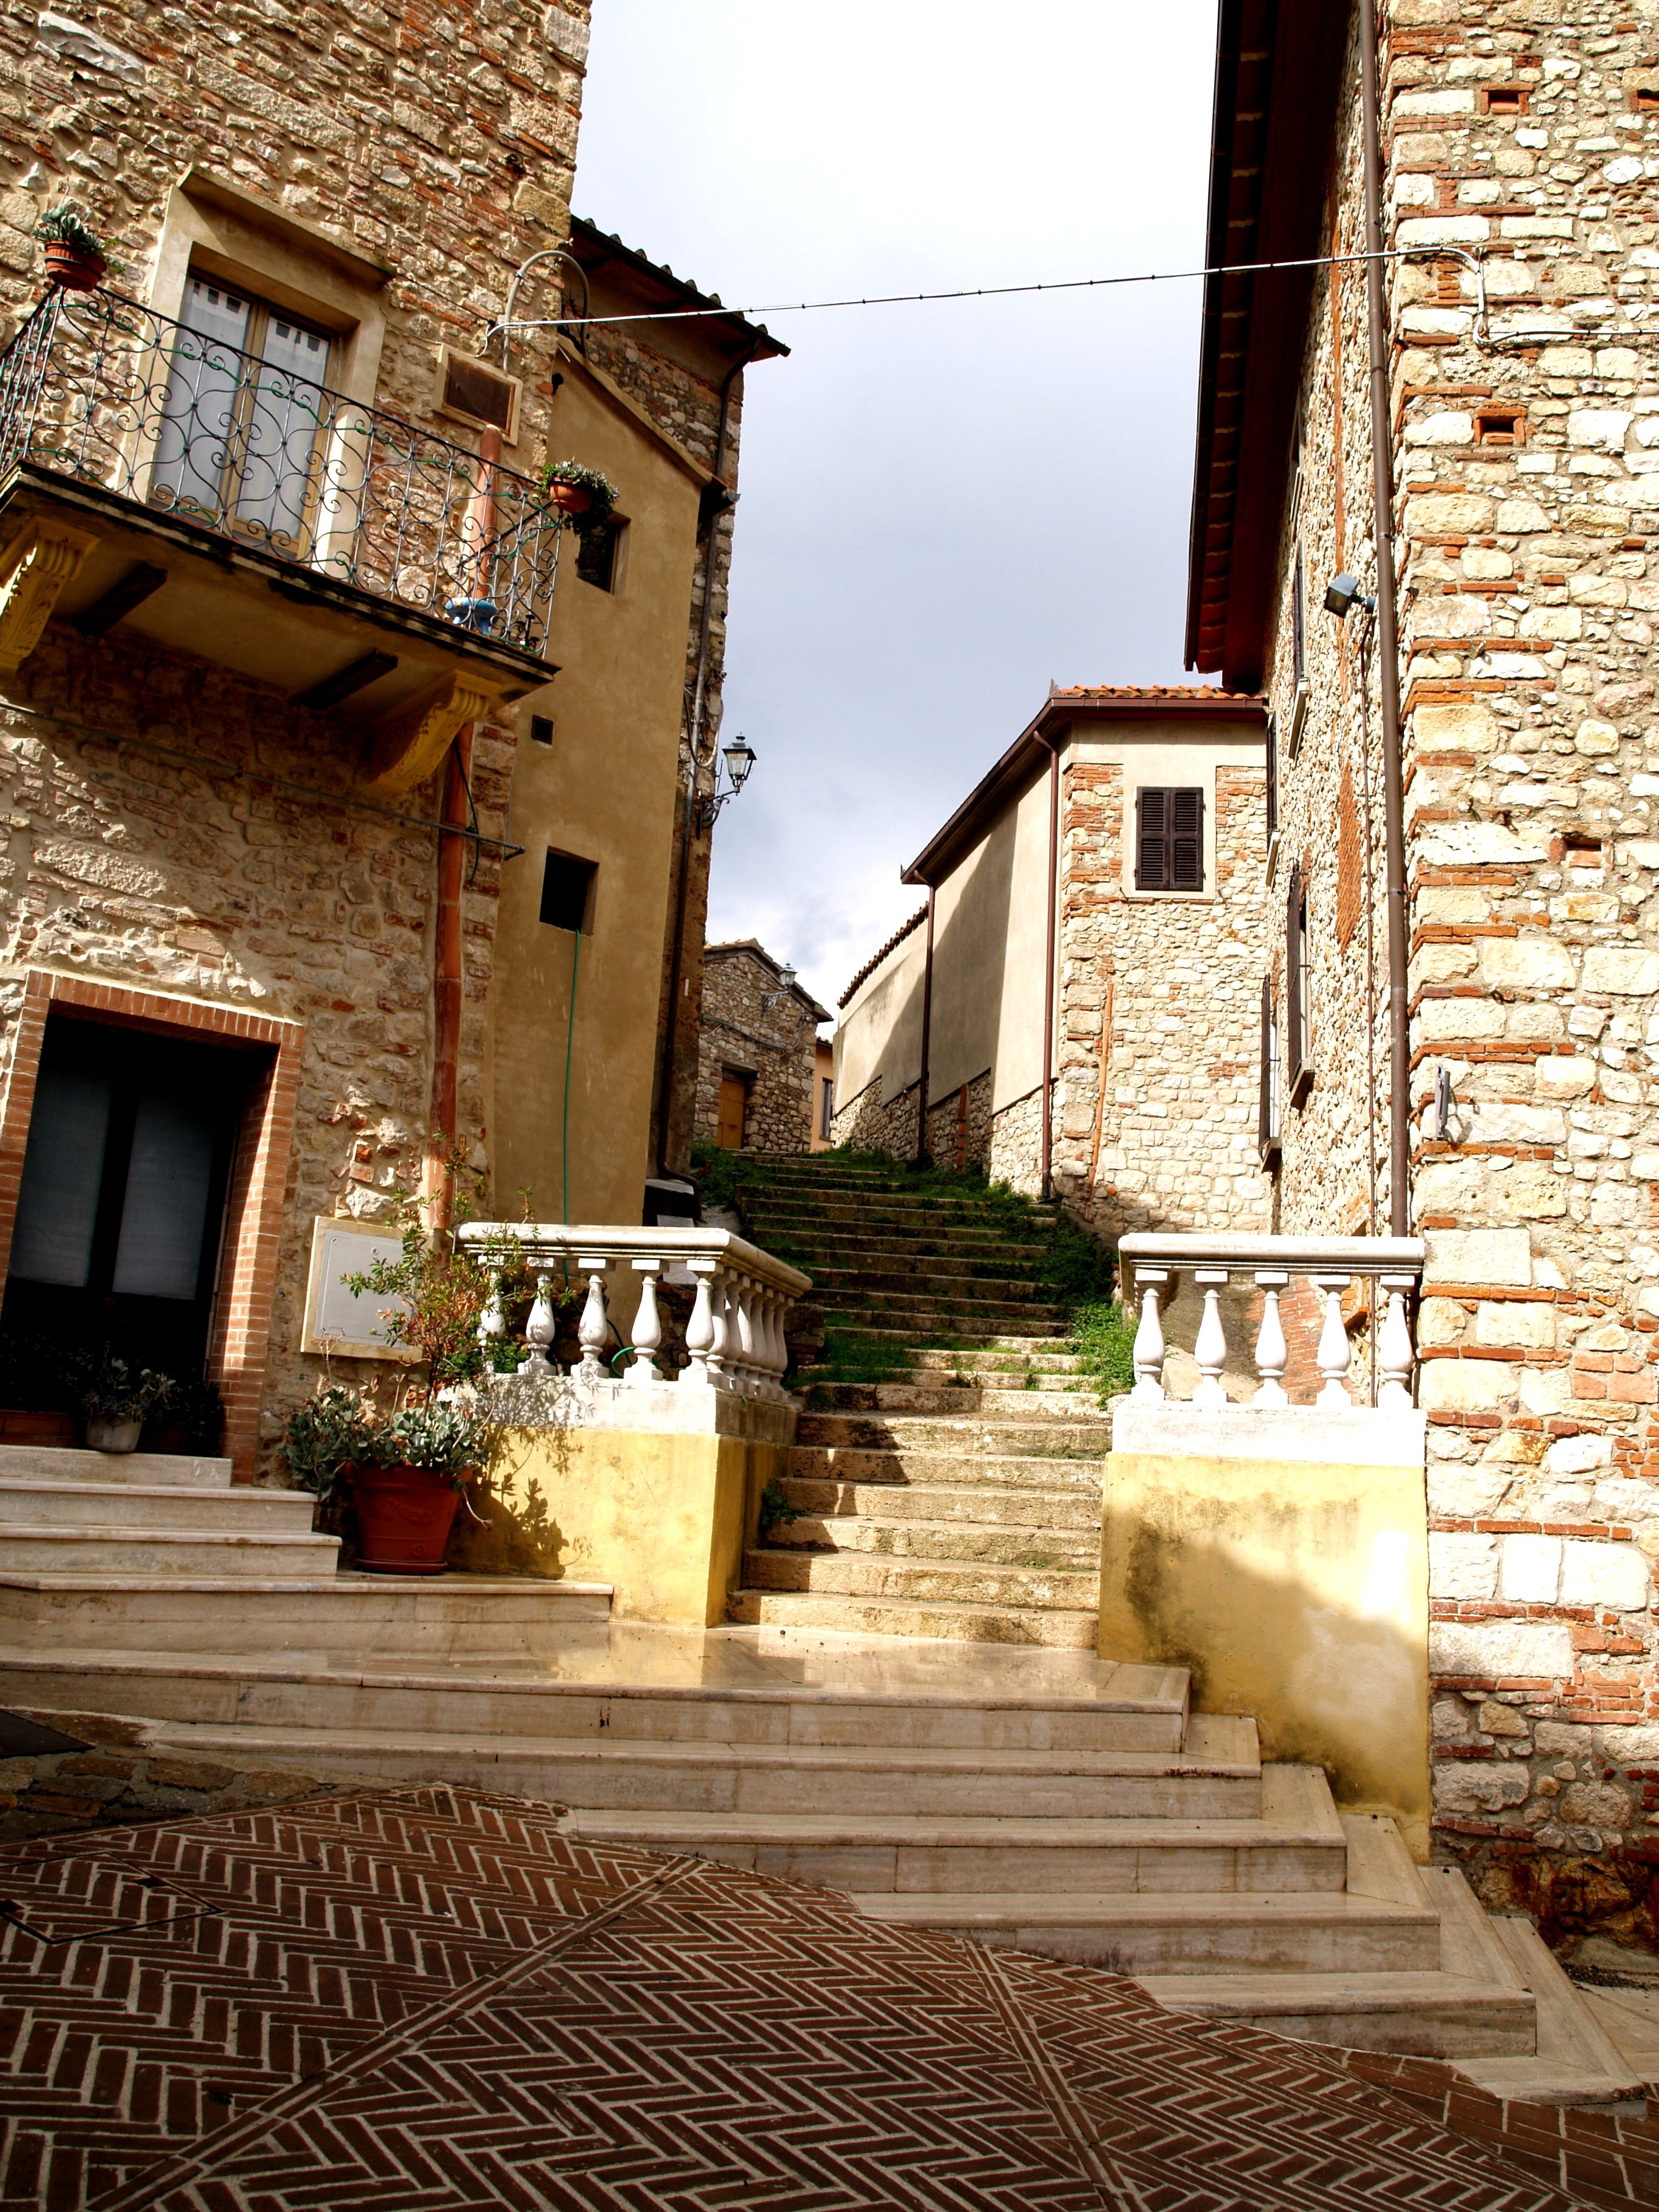
house, town, wall, village, cottage, italy, streets, courtyard, holidays, estate, ancient history